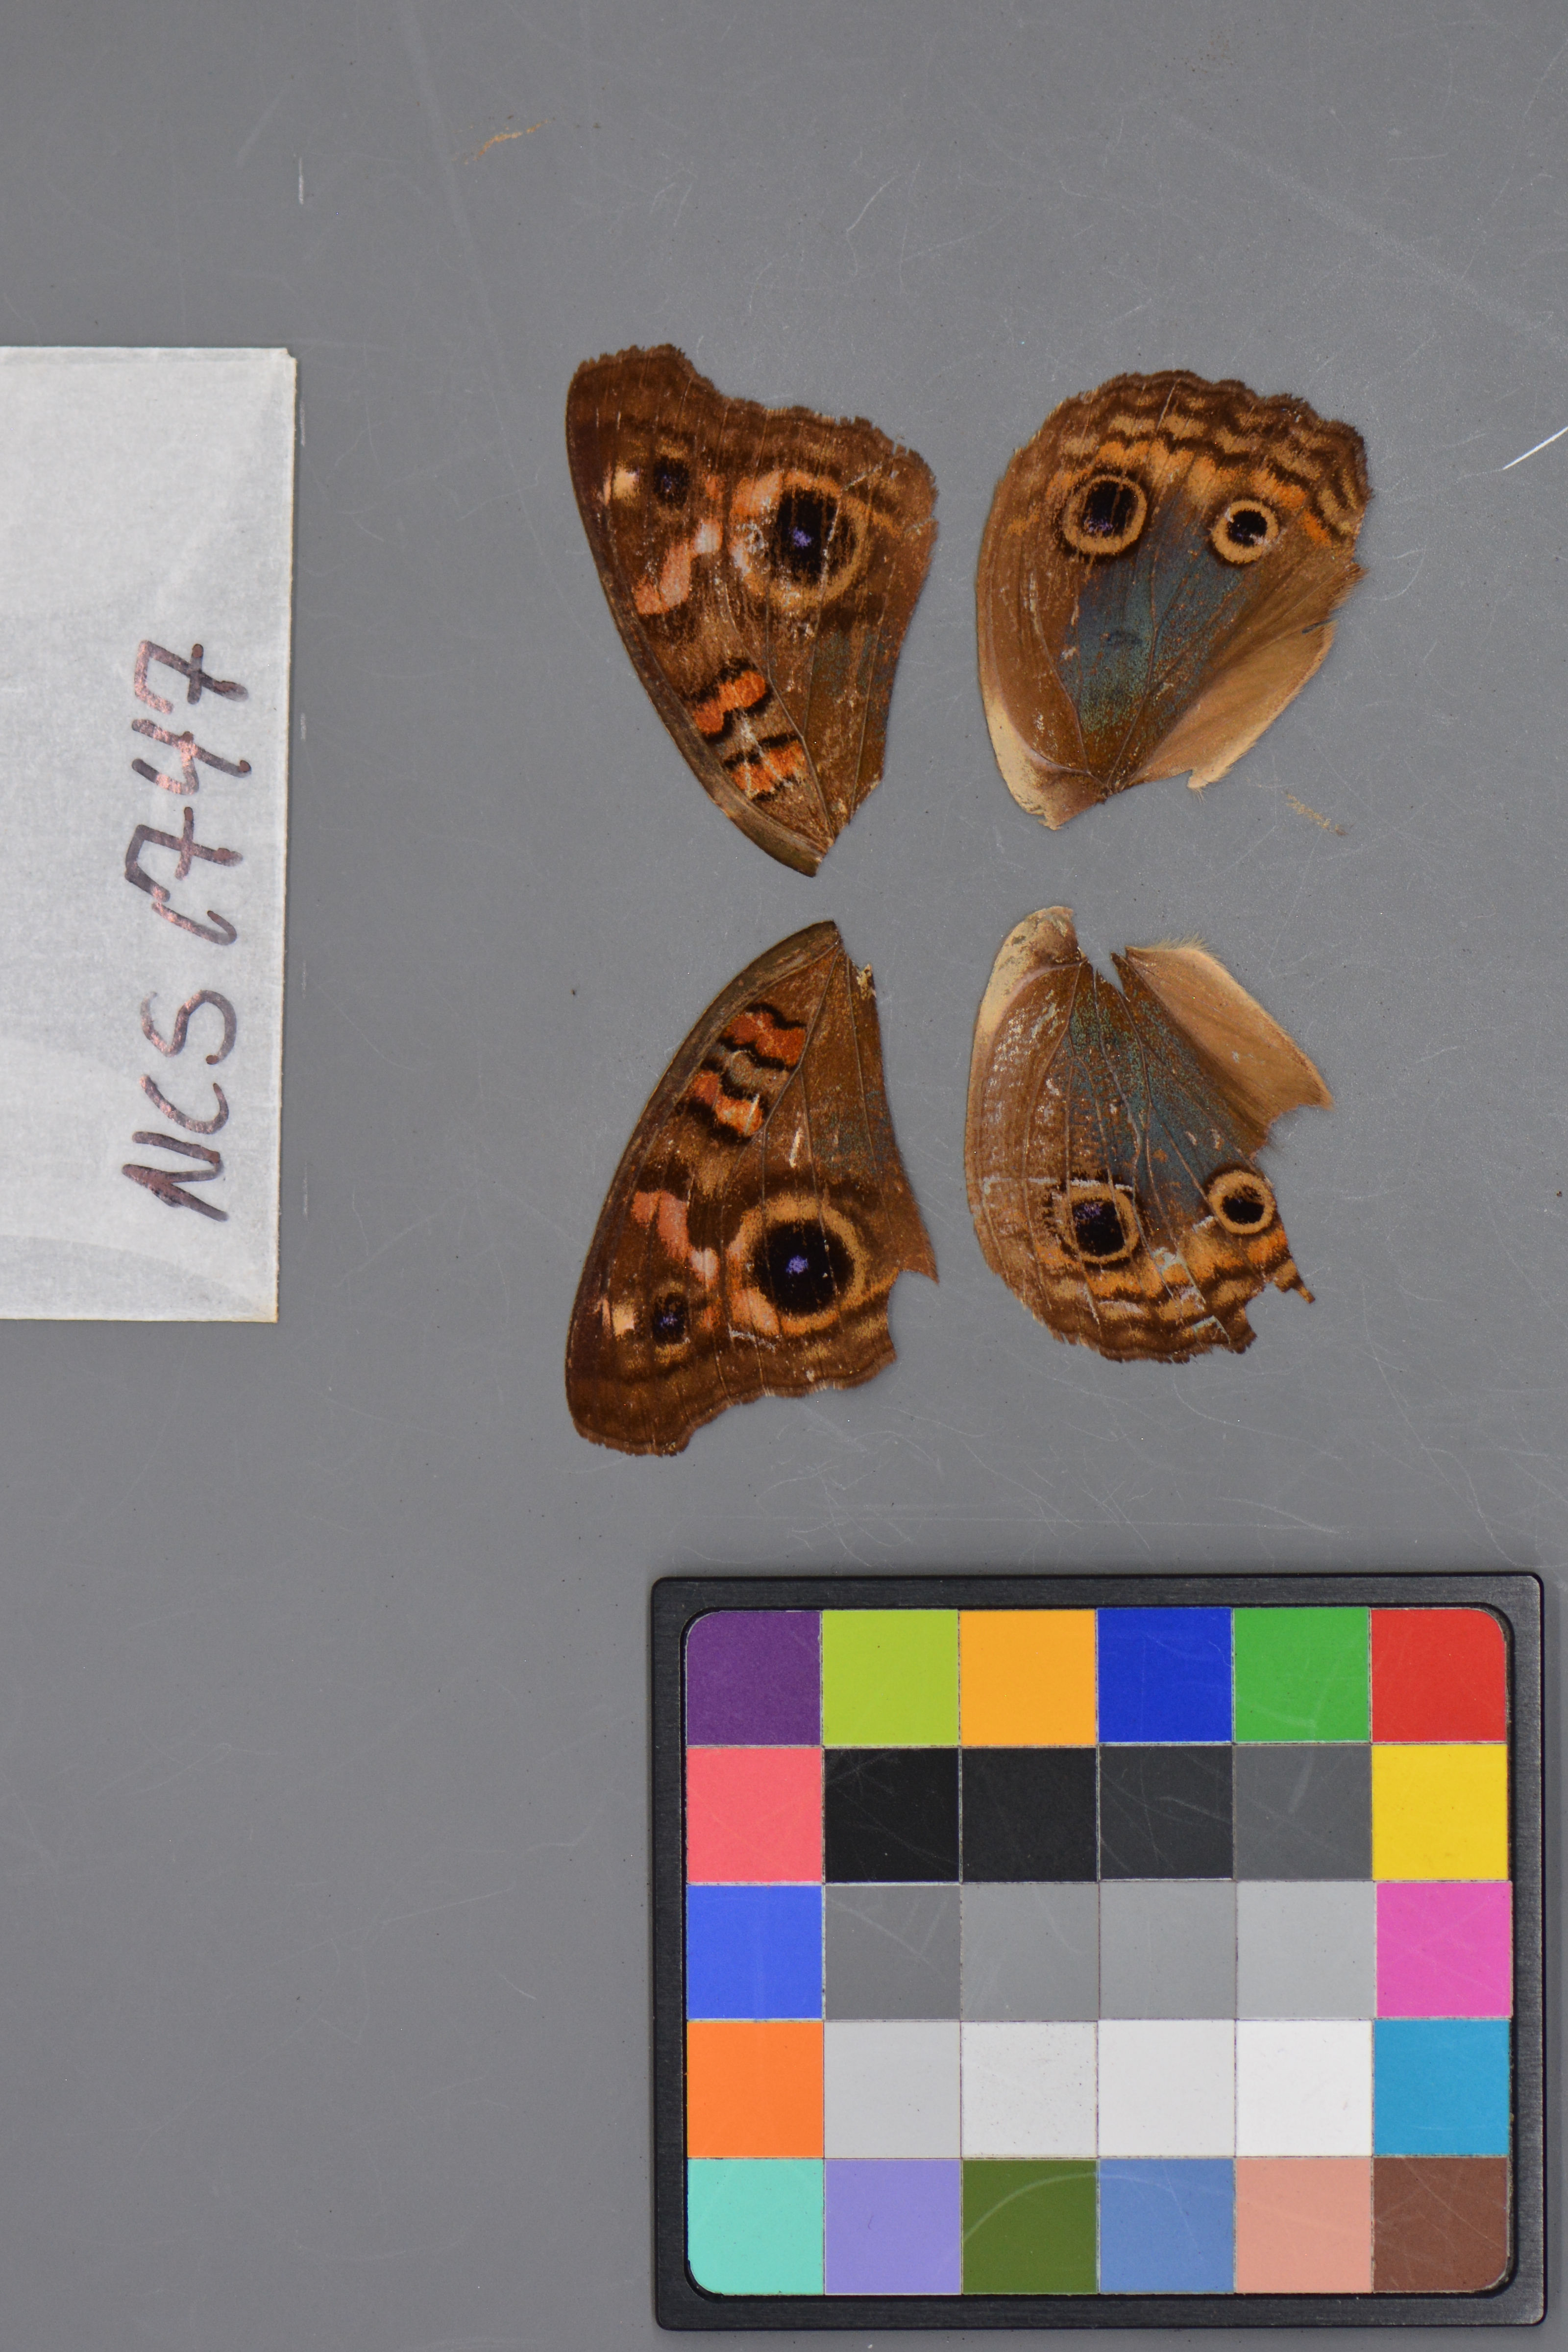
Genus: Junonia
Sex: ?
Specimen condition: dorsal
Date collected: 30-Jun-09